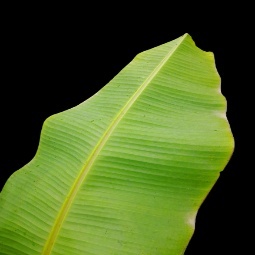
Label: Sulphur